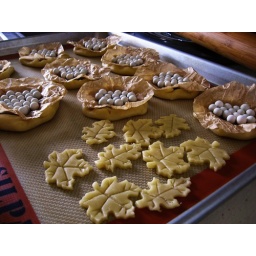
Ready to go in the oven for the blind baking. They look like little bird nests.